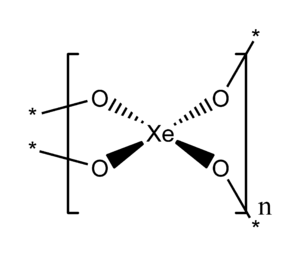
Le dioxyde de xénon est le composé chimique de formule XeO₂. Il fut synthétisé en 2011 par hydrolyse à 0 °C de tétrafluorure de xénon XeF₄ avec 2,00 mol·L⁻¹ d'acide sulfurique H₂SO₄.